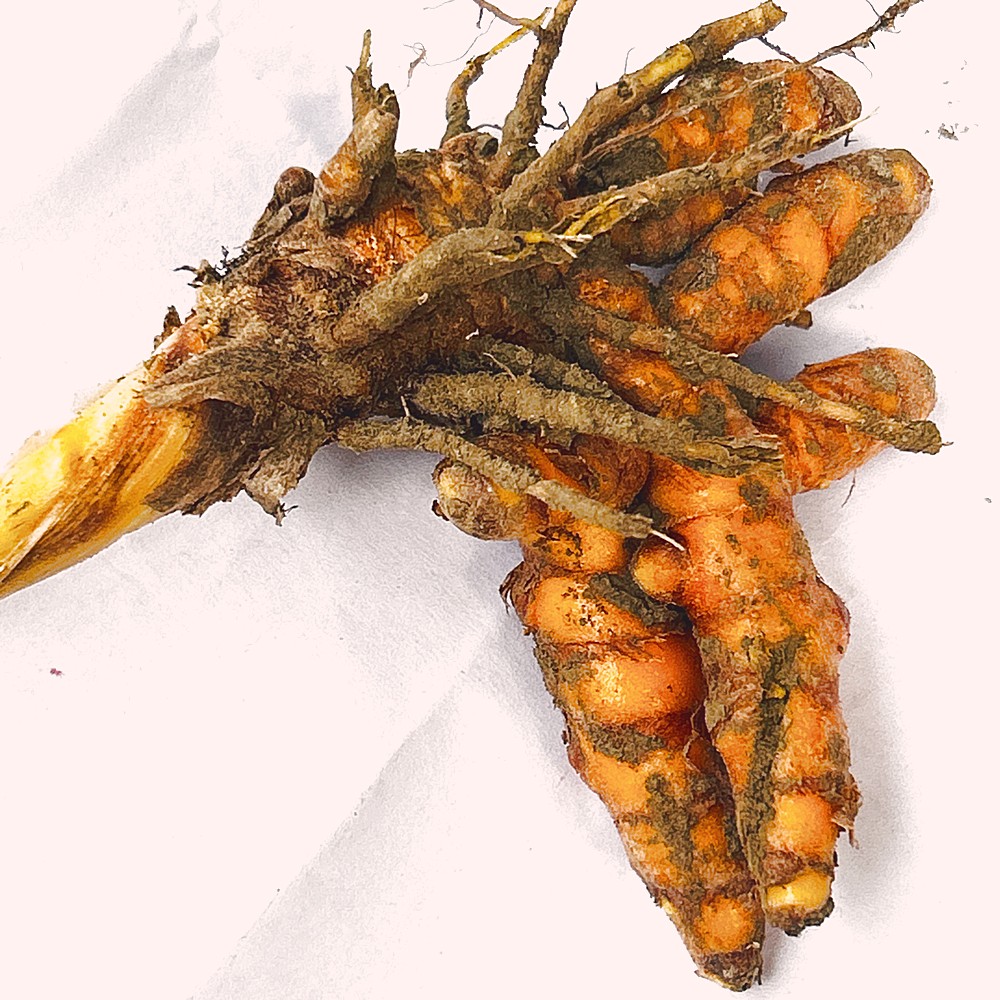
Label: Rhizome Healthy Root